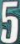
Number: 5